Downtown Brooklyn

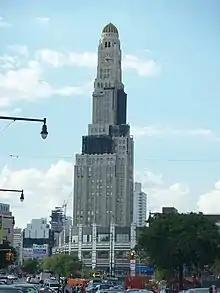
The Williamsburgh Savings Bank Tower, a prominent symbol of Downtown Brooklyn

This area was originally inhabited by Lenape Native Americans, until the 17th century. The area close to the Wallabout Bay was called Rinnegokonk. At that time the Dutch arrived, gained control of the land, and called it Breuckelen. The waterfront area being sold by Indians to Joris Jansen Rapelje, who used the land for farm purposes. Until 1814, Downtown Brooklyn and Brooklyn Heights remained sparsely populated. Robert Fulton's new steam ferry then began to offer an easy commuting option to and from downtown Manhattan. It made Brooklyn Heights Manhattan's first suburb, and put Downtown Brooklyn on its way to becoming a commercial center, and the heart of the City of Brooklyn.